History of Liberia

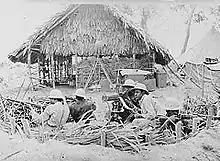
American troops in Liberia during World War II.

In 1942, Liberia signed a defense pact with the United States. Rubber was a strategically important commodity, and Liberia assured the U.S. and its allies that a sufficient supply of natural rubber would be provided. Furthermore, Liberia allowed the U.S. to use its territory as a bridgehead for transports of soldiers and war supplies, in addition to the construction of military bases, airports, the Freeport of Monrovia, roads to the interior, etc. Many of the American personnel who passed through Liberia were black soldiers (who, at the time, were in racially segregated army divisions), and were deployed into military service in Europe. The American military presence boosted the Liberian economy; thousands of laborers descended from the interior to the coastal region. The country's huge iron ore deposits were made accessible to commerce.